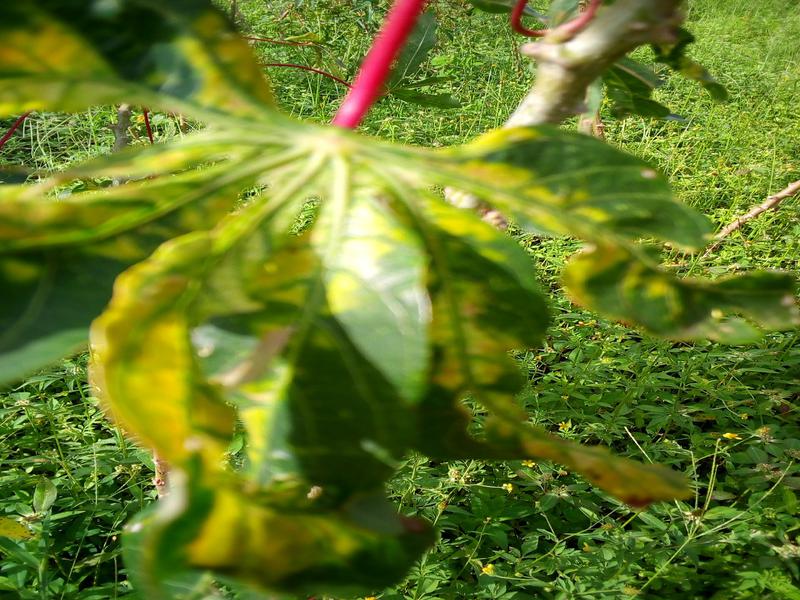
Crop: cassava
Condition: mosaic_disease